Renault 9 and 11

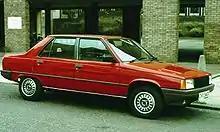
Renault 9 (phase 1)

There were three facelifts given to the Renault 9 and two facelifts to the Renault 11 during their careers. When released in 1983, the Renault 11 was equipped with double headlights, different from the Renault 9. In 1985 the Renault 9 was given a facelift, giving it the same front look and double headlights as the Renault 11 but only in GTS, GTD, TSE, TDE, TXE, and GTX levels. The lower end C, TC, GTC, TL, GTL, and TD models retained the phase 1 front. The later Renault 9 Broadway series also had the 4 headlight front of the phase 1 Renault 11. The more aerodynamic Phase 2 appeared in 1987 and the 9 and 11 now only differed at the rear of the cars.